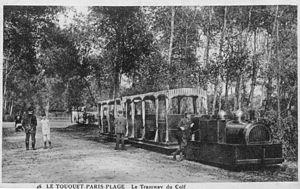
Le tramway du Touquet-Paris-Plage - Tramway du Golf.
Le tramway du Touquet-Paris-Plage est un petit réseau à voie étroite de 0,60 m qui desservit, au début du XXᵉ siècle, la station balnéaire de Paris-Plage sur le littoral de la Côte d'Opale dans le département du Pas-de-Calais.